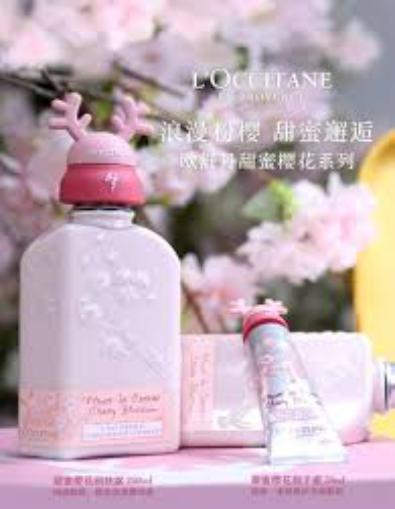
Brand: L'OCCITANE
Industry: Necessities